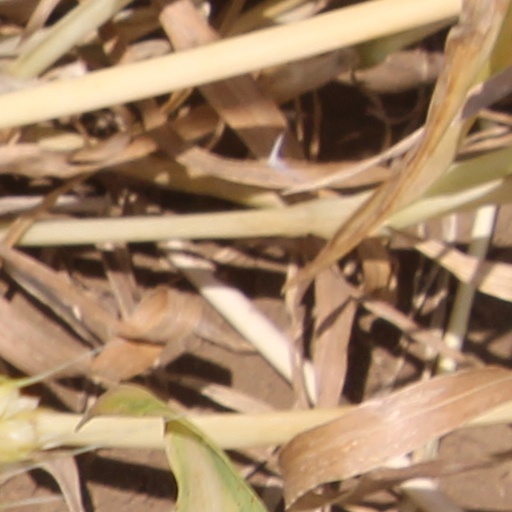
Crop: wheat